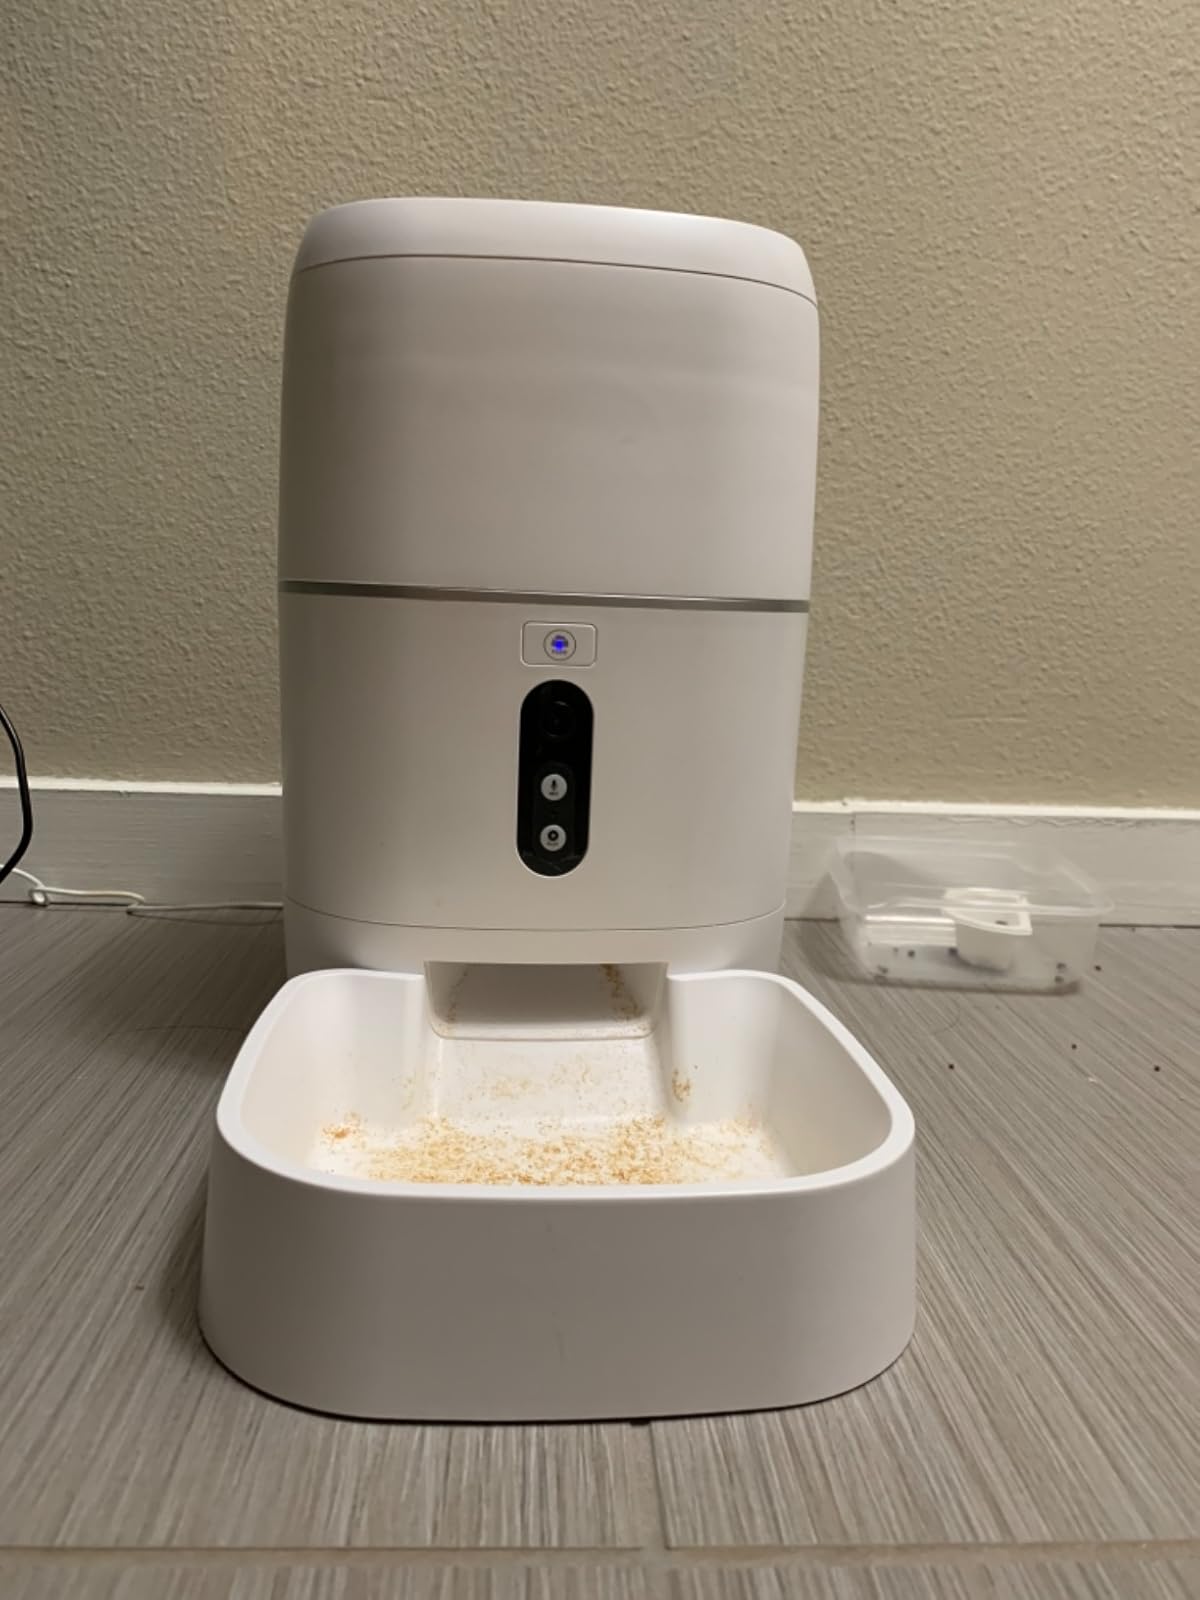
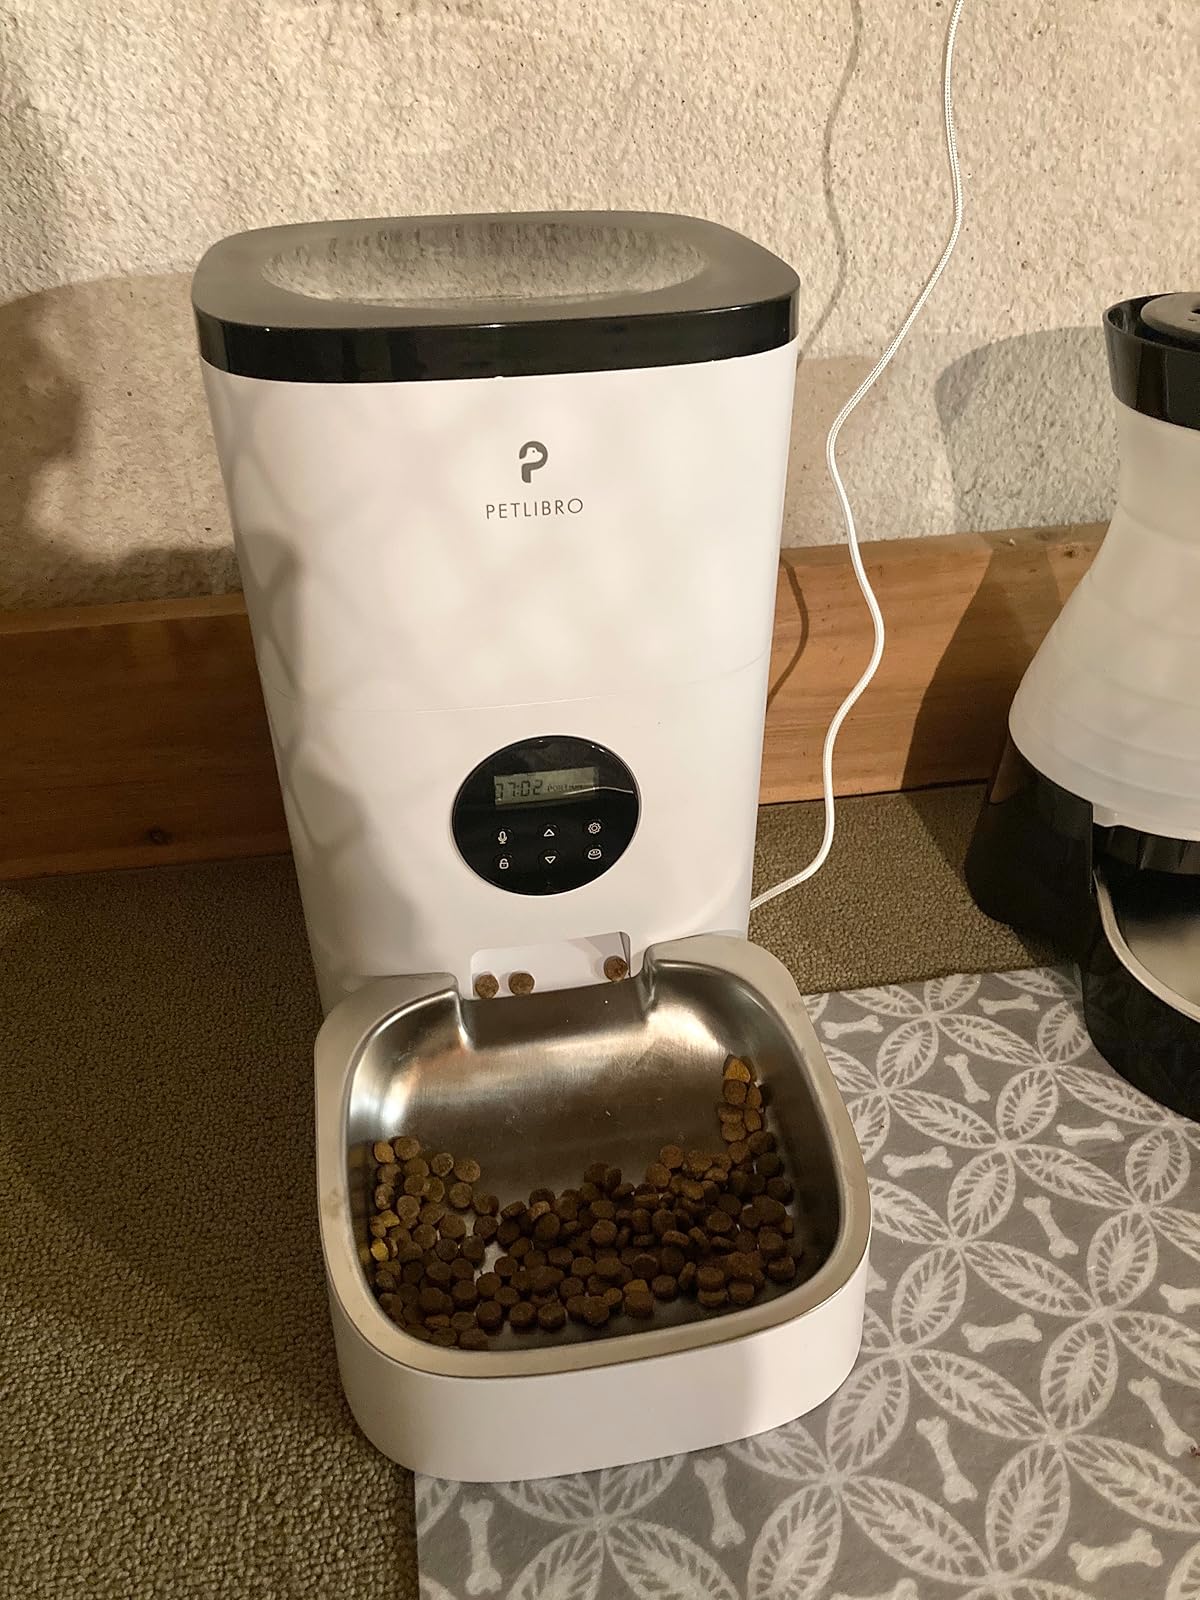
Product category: items_feeder
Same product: no